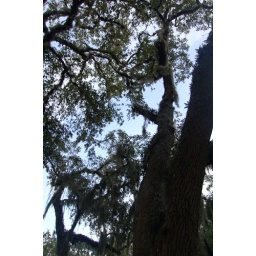
Pretty Oak trees at a boat launch park in Hammock, Florida.